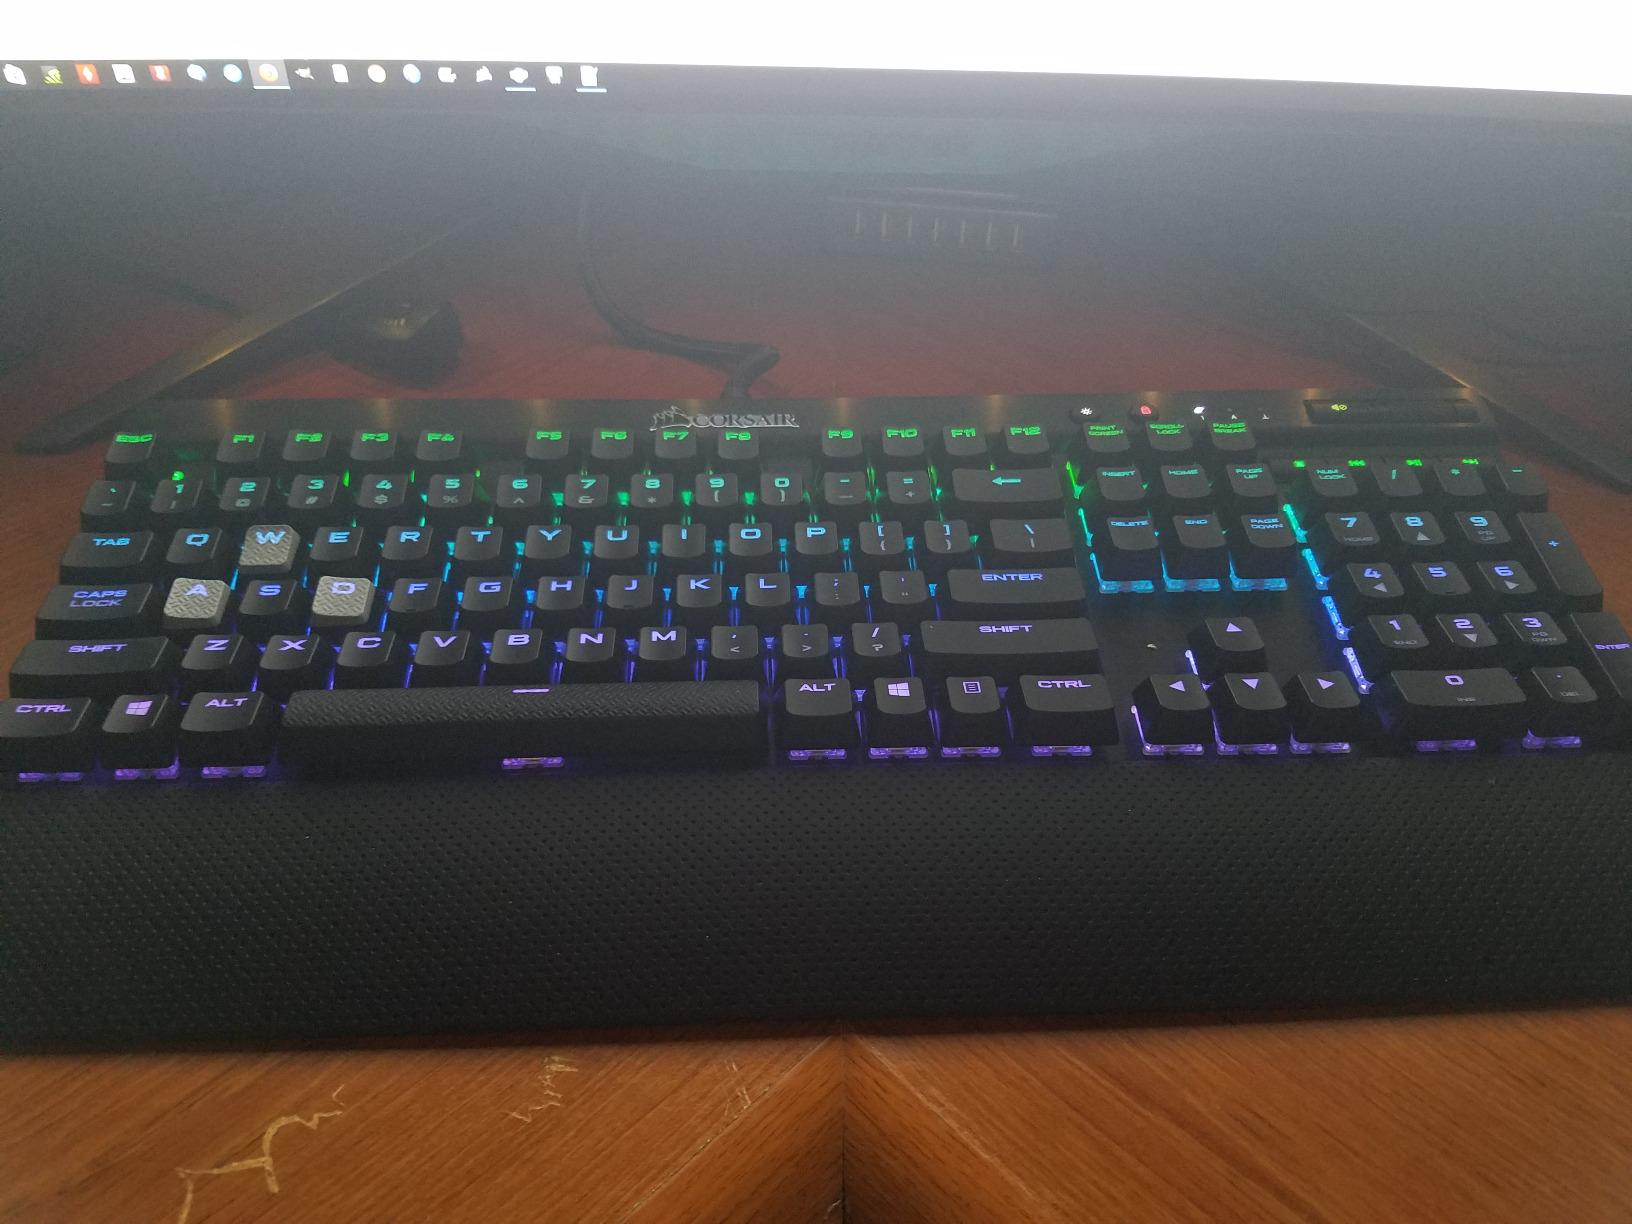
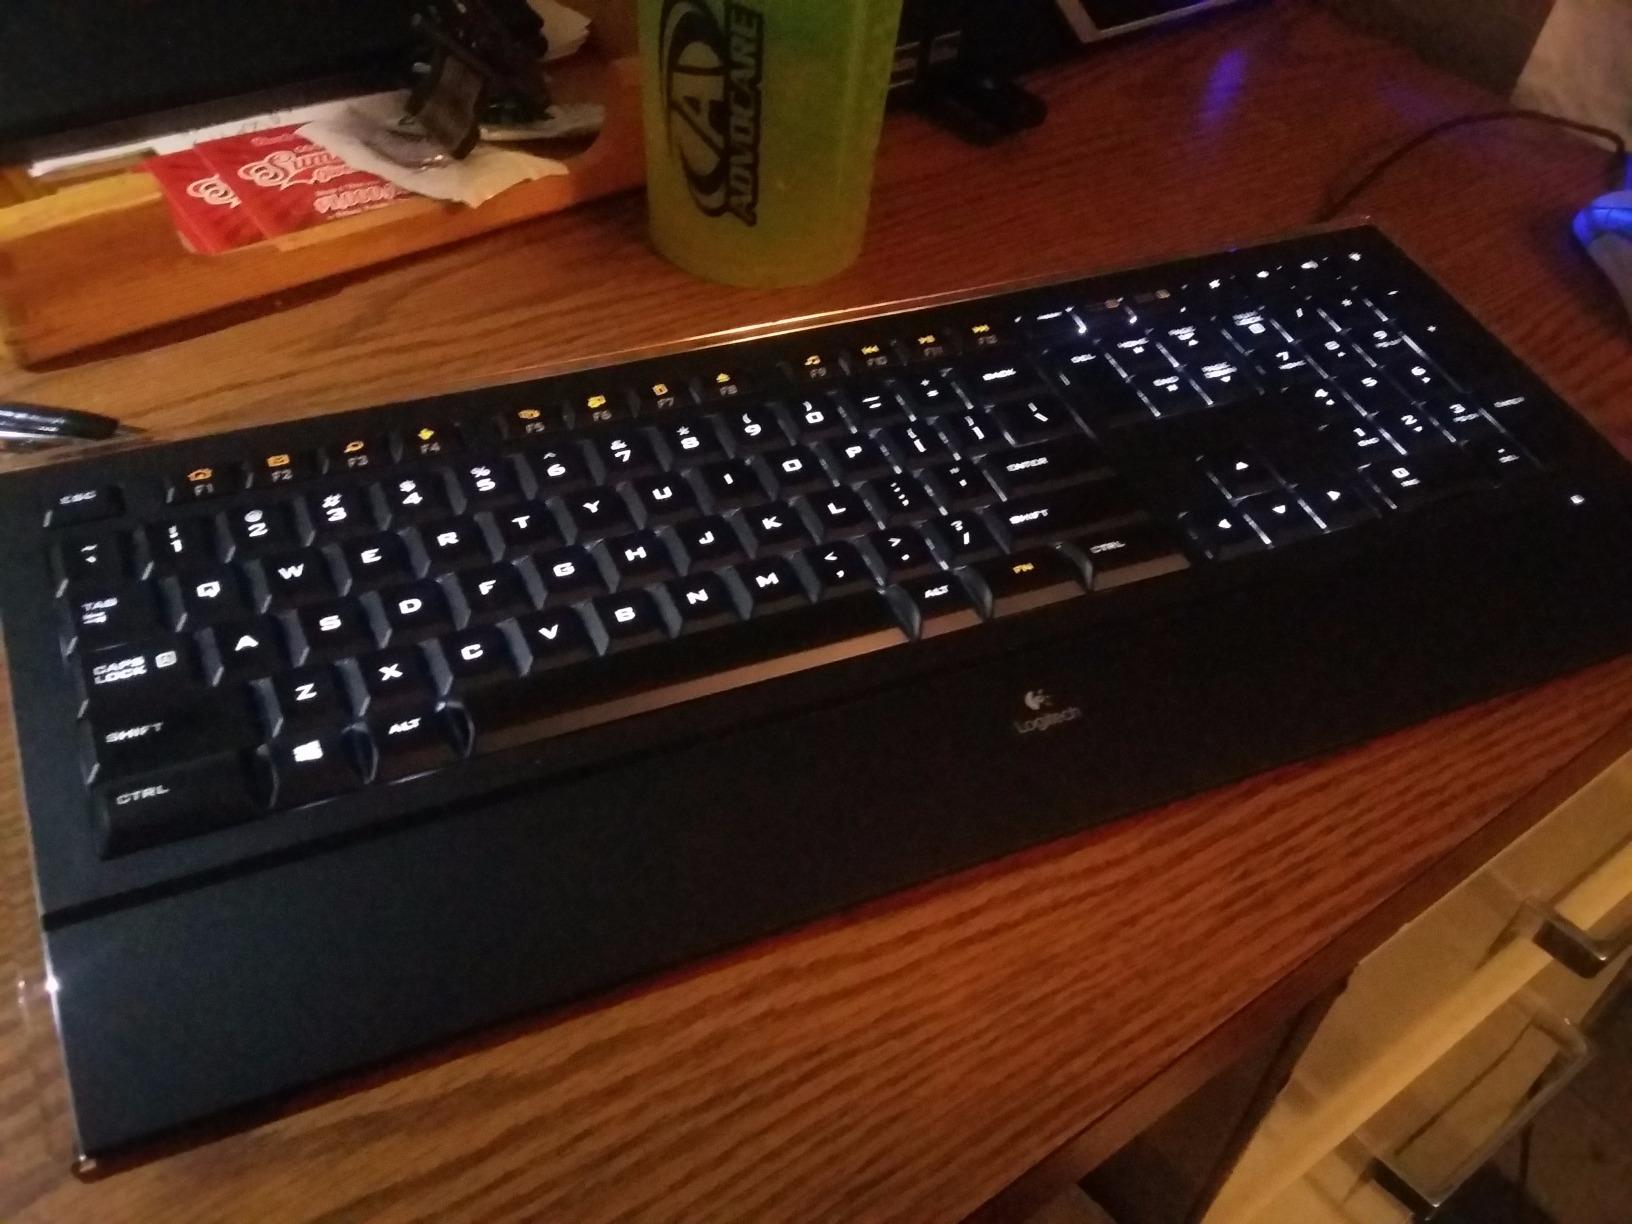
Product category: keyboard
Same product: no